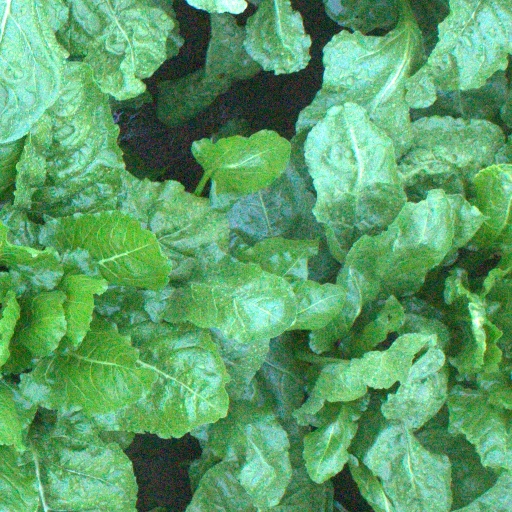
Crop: sugar beet